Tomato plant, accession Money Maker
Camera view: tilt-top (135 deg); turntable rotation: 180 degrees
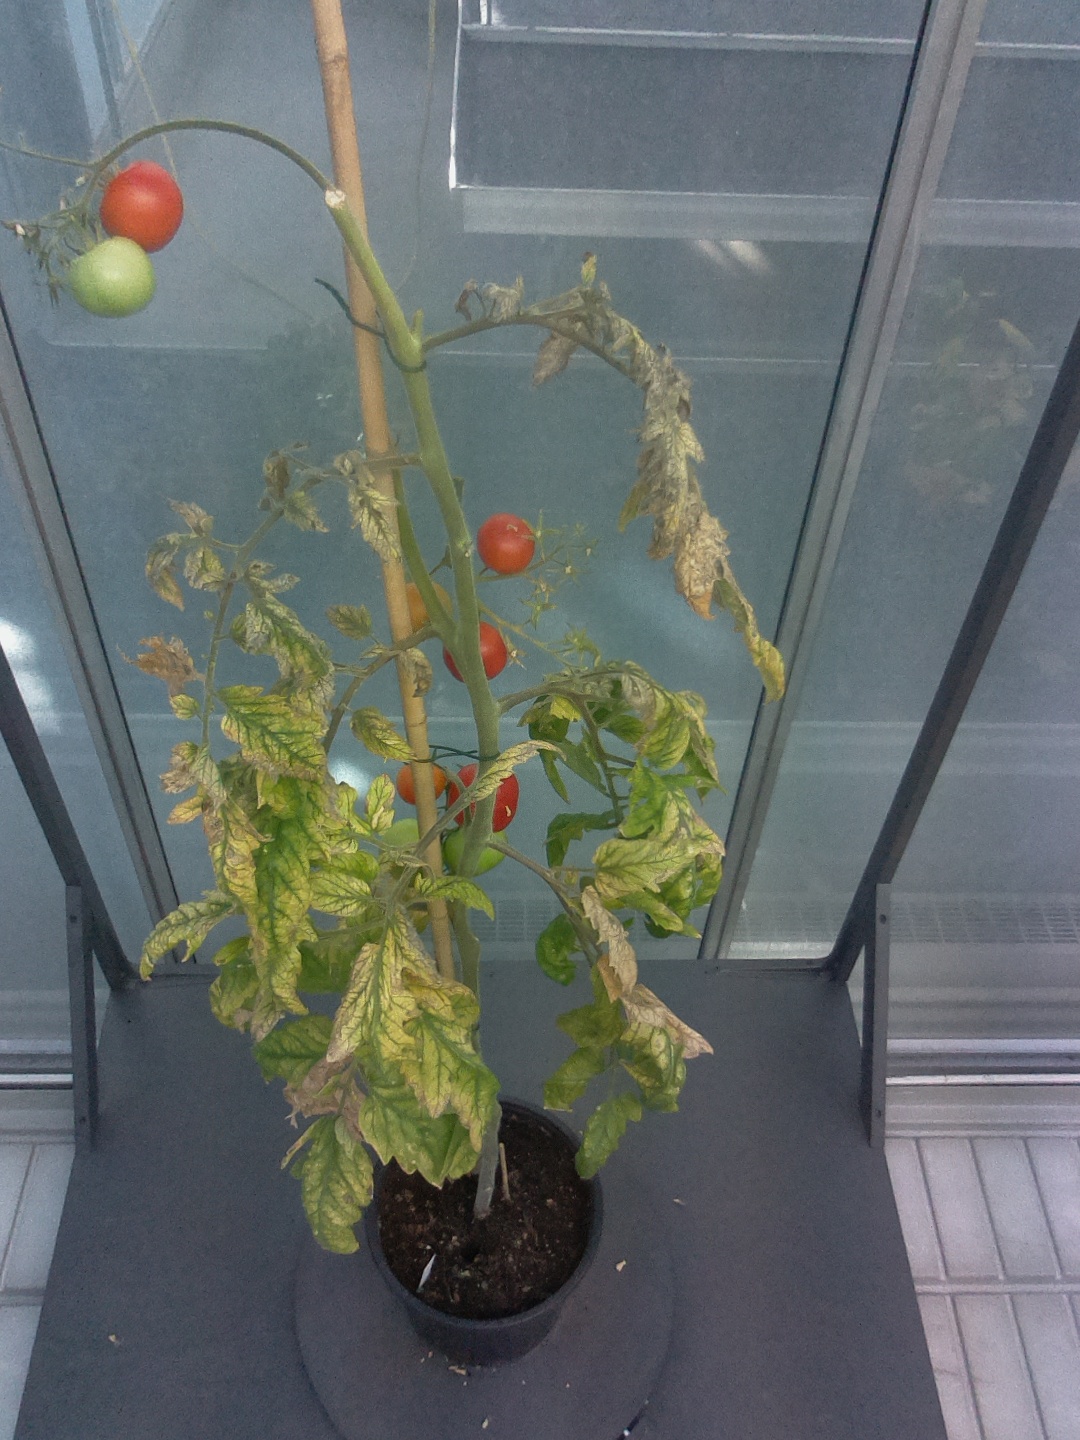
BBCH growth stage 84: 40%-50% of fruits show typical fully ripe color